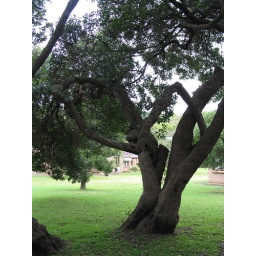
a beautiful tree outside my house in Knysna